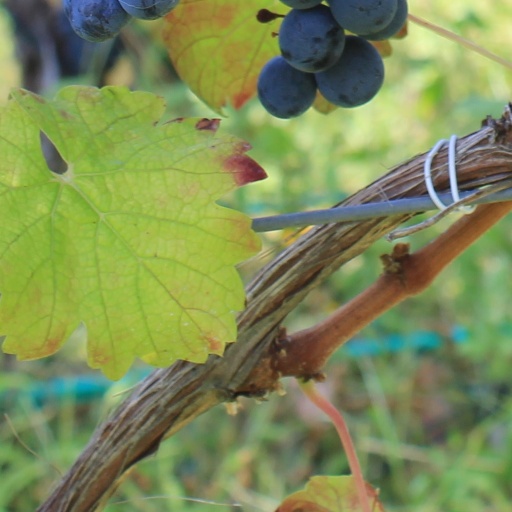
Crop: grape